Alyssa Mastromonaco

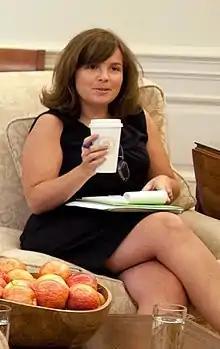
Mastromonaco at the White House in 2009

Alyssa Mende Mastromonaco (born February 22, 1976) is an American author, podcaster, spokeswoman, and former government official. She served as White House Deputy Chief of Staff for operations in the administration of President Barack Obama from 2011 to 2014. She was the youngest woman to hold that position. She was later President of Global Communications Strategy & Talent at A&E Networks and the chief operating officer of Vice Media. She has also been a contributing editor at "Marie Claire" magazine. Since 2017, Mastromonaco has been a podcaster with Crooked Media.